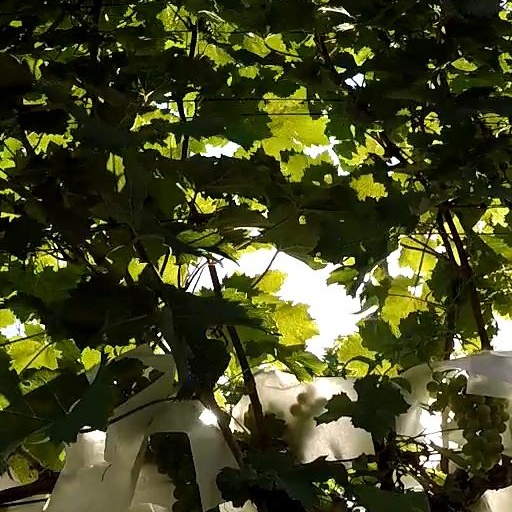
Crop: grape